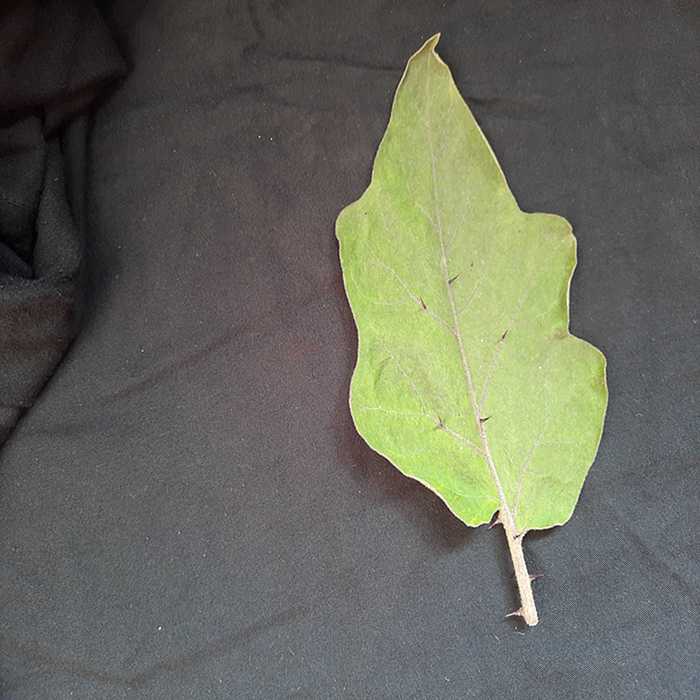
Plant: Eggplant
Label: Eggplant fresh leaf